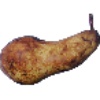
Label: Pear Abate 1